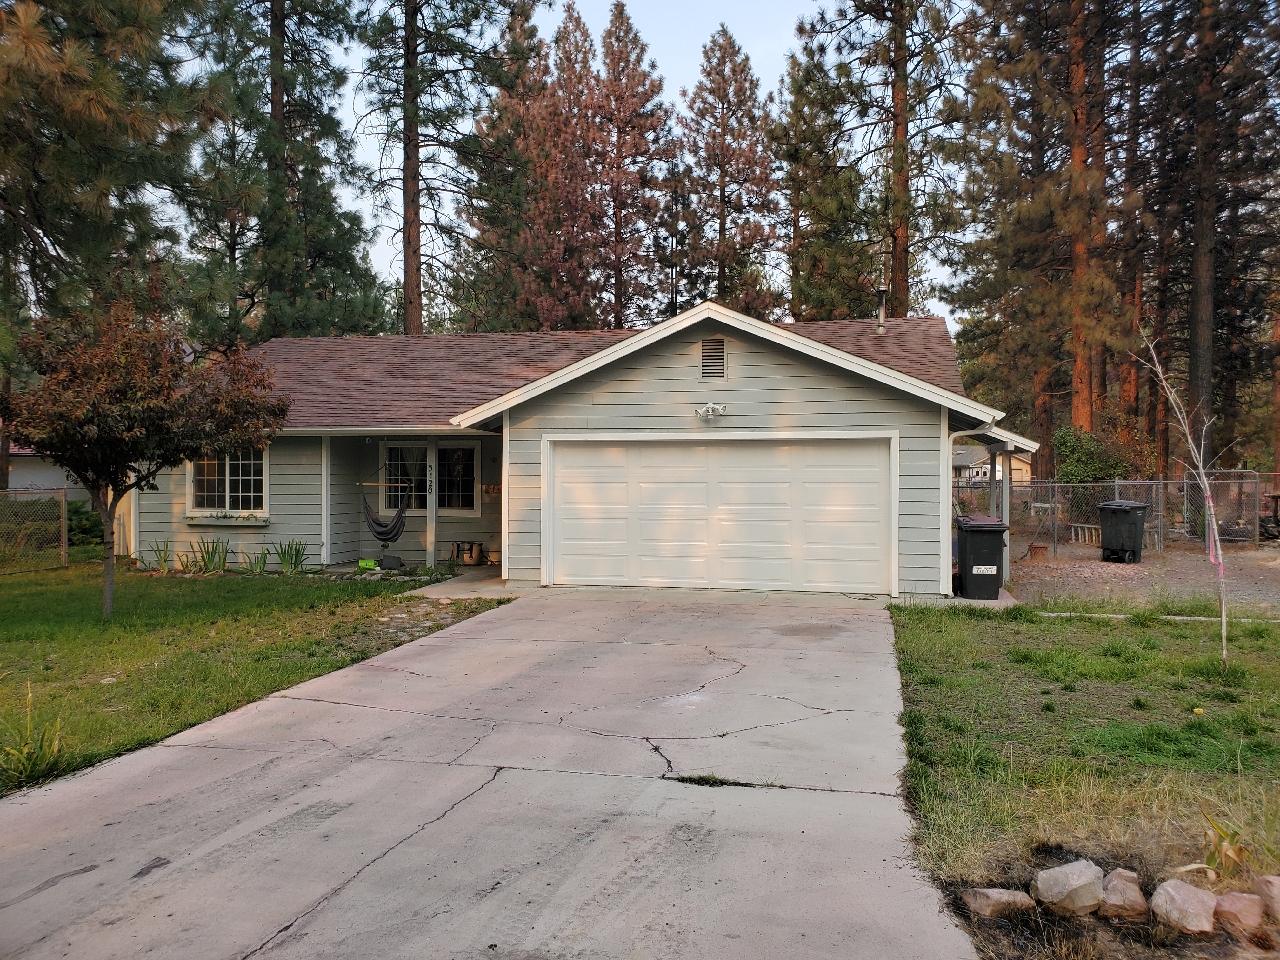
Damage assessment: no_damage